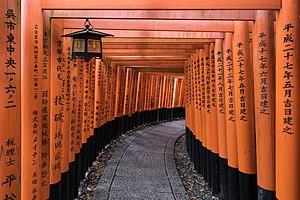
Couloir torii avec une lanterne suspendue au sanctuaire Senbontorii Fushimi Inari Taisha, Kyoto, Japon.
Le Fushimi Inari-taisha est le sanctuaire principal de la déesse Inari et est situé dans le district de Fushimi-ku à Kyoto au Japon.